Princess Maria Carlotta of Parma

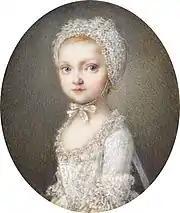
Princess Maria Carlotta as an infant, 1779.

Maria Carlotta was the fourth child of the nine children born to Ferdinand, Duke of Parma and his wife, Archduchess Maria Amalia of Austria, princess of Hungary and Bohemia. Her father Ferdinand was the only son of Philip, Duke of Parma and Princess Louise Élisabeth of France. In turn, Felipe was the son of King Philip V of Spain, and her mother Louise Élisabeth was one of the daughters of King Louis XV and Queen Marie Leczinska. Her mother, Maria Amalia, was a daughter of Empress Maria Theresa and Emperor Francis I.